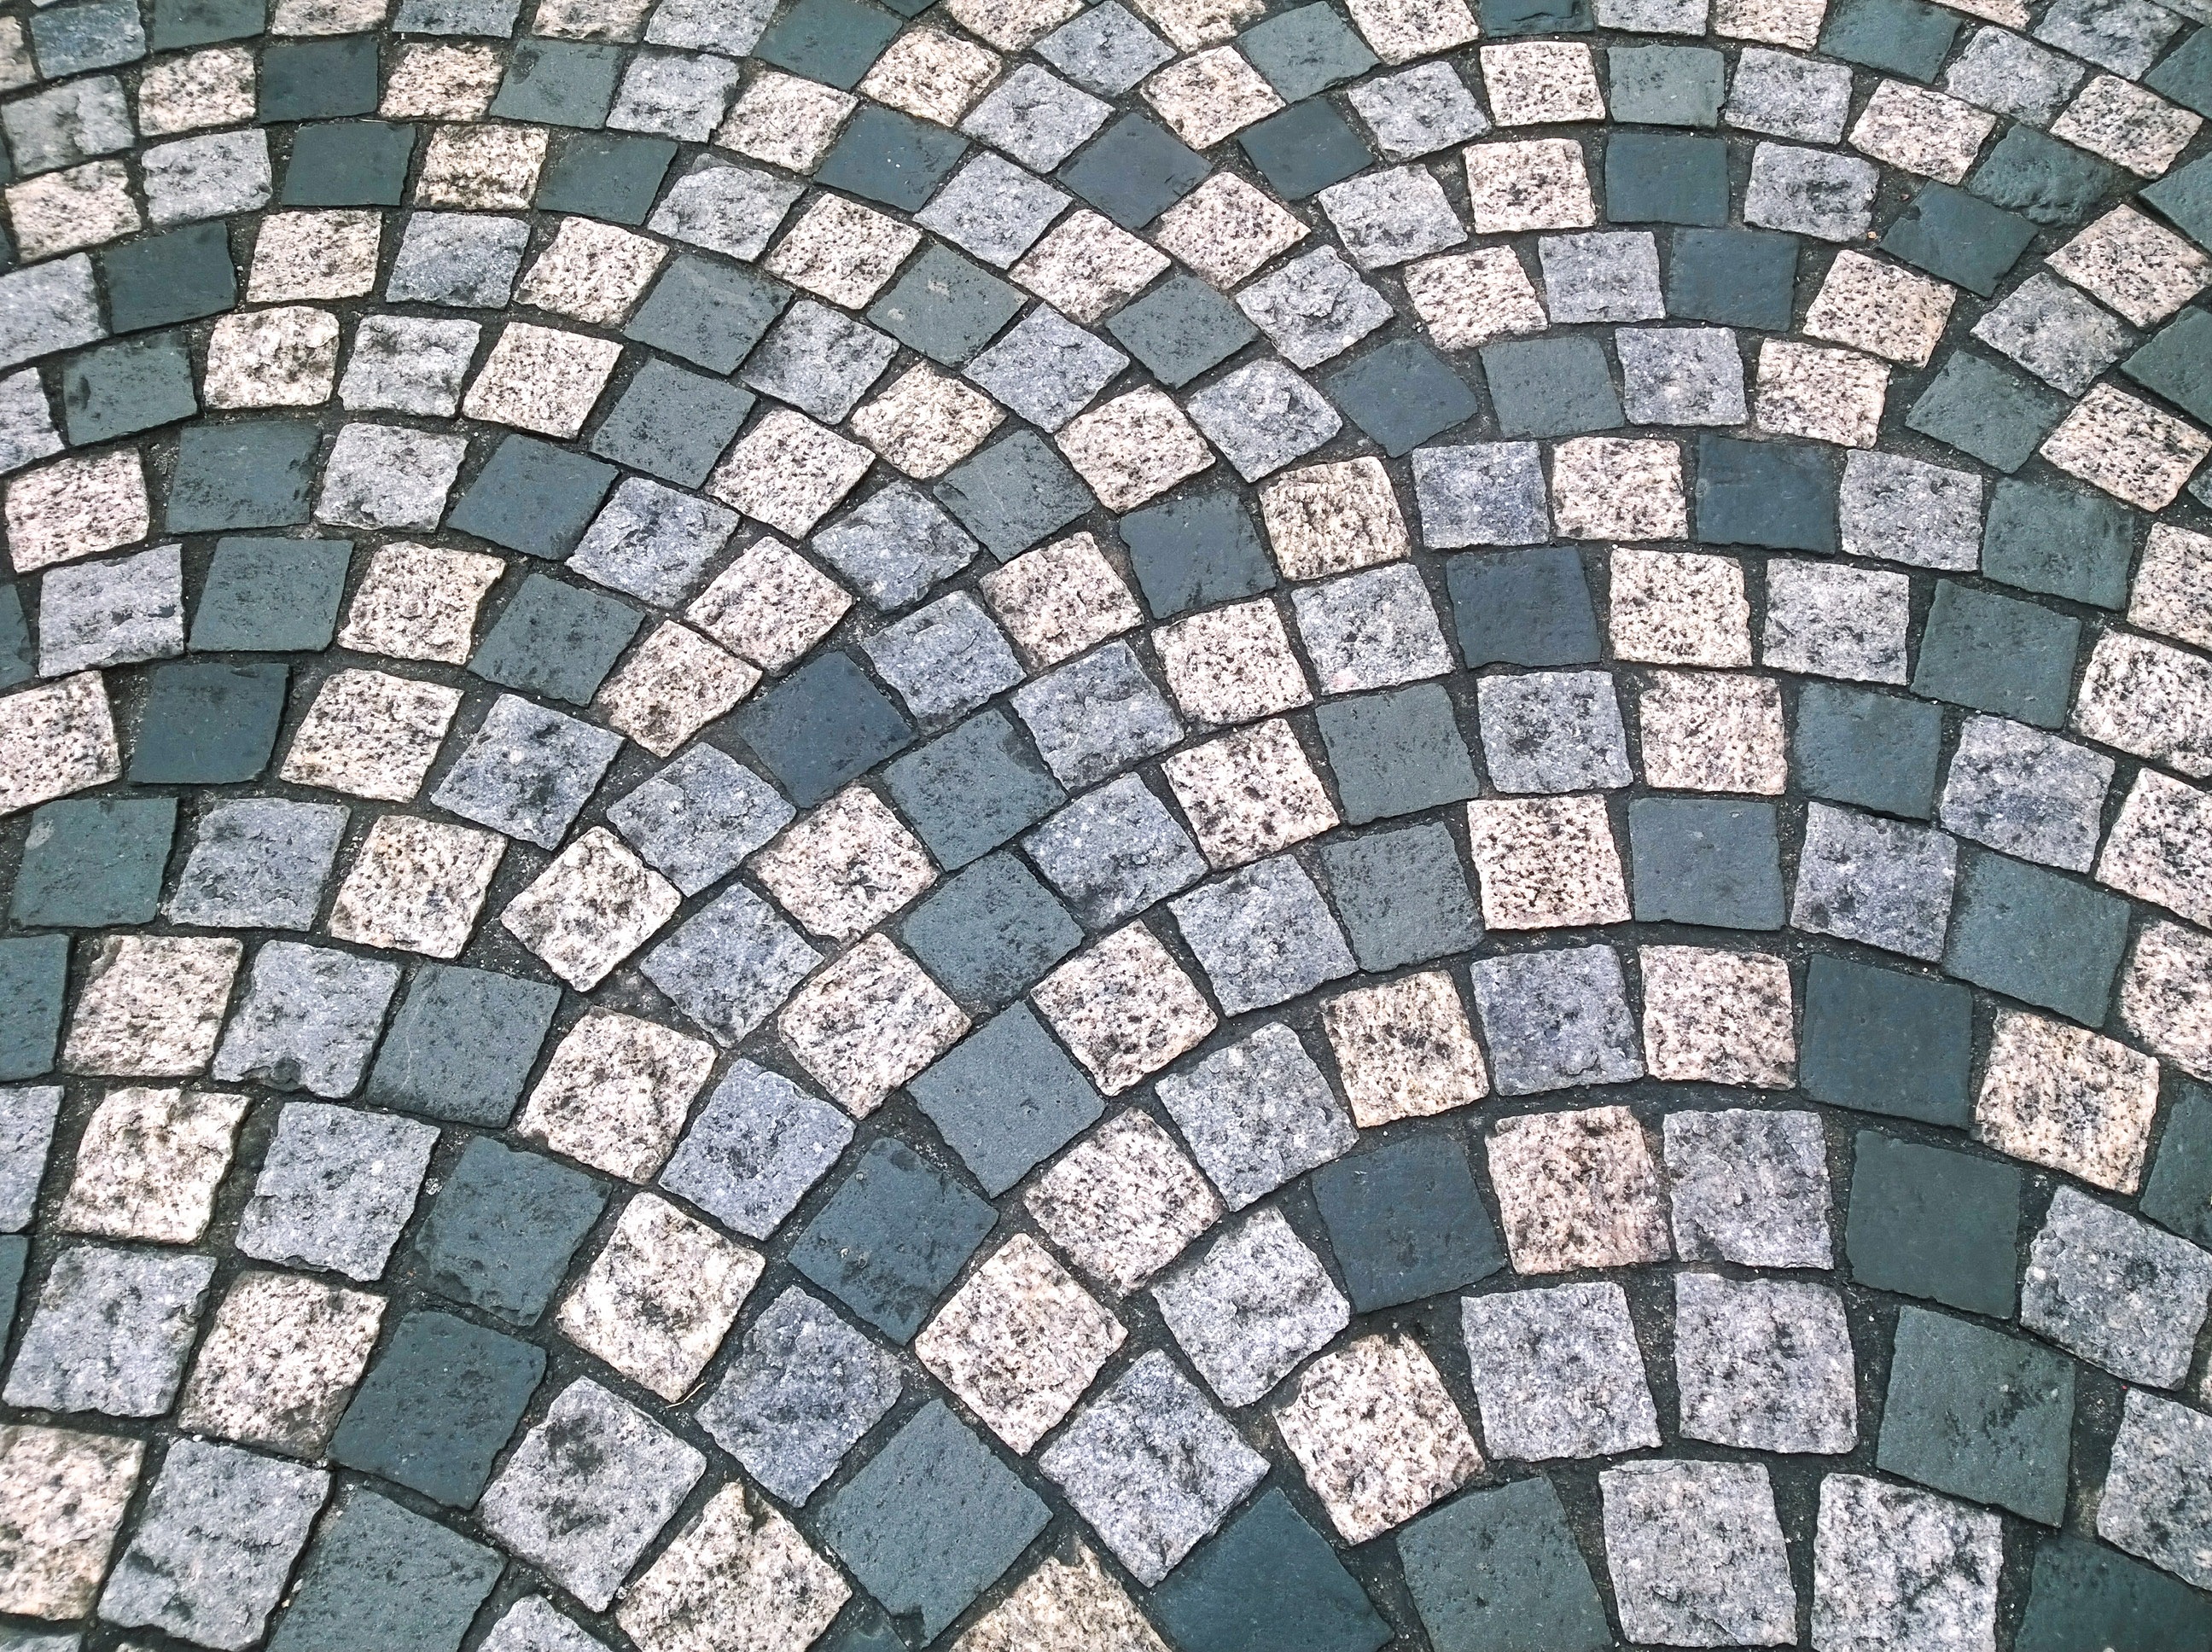
pathway, road, ground, texture, sidewalk, floor, cobblestone, urban, wall, pavement, walkway, construction, pattern, soil, rough, material, circle, surface, block, textured, art, cobbled, symmetry, mosaic, paving, footpath, cobbles, paved, flooring, road surface